Oritae

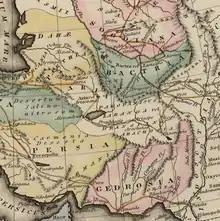
Map (detail) showing the route of Alexander through Gedrosia

The Oritae were a people inhabiting the sea-coast of Gedrosia, with whom Alexander fell in on his march from the Indus to Persia in 326 BC. Their territory appears to have been bounded on the east by the Arabis, and on the west by a mountain spur which reached the sea at Cape Moran.